Stephané Mvibudulu

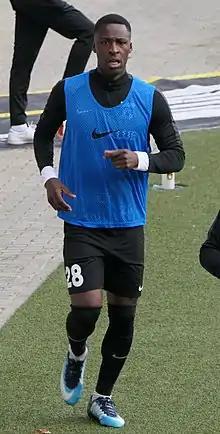

Stephané Mvibudulu (born 18 May 1993) is a German-Congolese professional footballer who plays as a forward for 1. FC Bocholt.